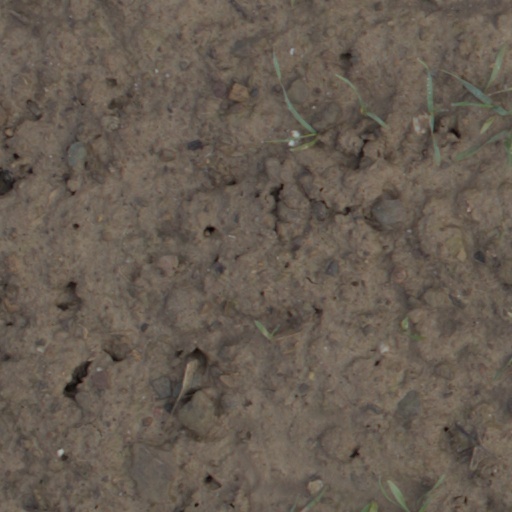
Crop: wheat